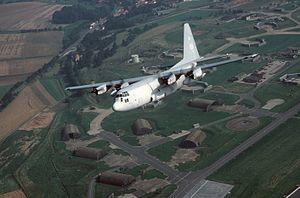
Un EC-130H du 43rd ECS vu au-dessus de Sembach Air Base en 1987."
La Sembach Air Base est une base de l'USAF située près de Kaiserslautern en Rhénanie-Palatinat, Allemagne.